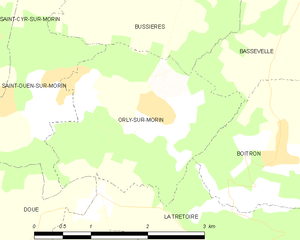
Carte des communes françaises Orly-sur-Morin